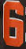
Number: 6